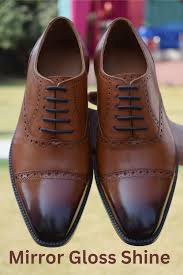
Label: Brogue